Adrian P. Winkel

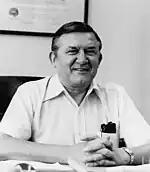
During the 1970s

Adrian Paul Winkel (April 19, 1915 – November 29, 1994) was an American politician and High Commissioner of the Trust Territory of the Pacific Islands.